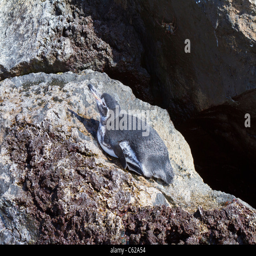
penguin resting on a rock